Ferrières Abbey

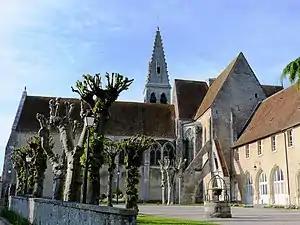
Church of Ferrières Abbey

Ferrières Abbey was a Benedictine monastery situated at Ferrières-en-Gâtinais in the "arrondissement" of Montargis, in the "département" of Loiret, France.